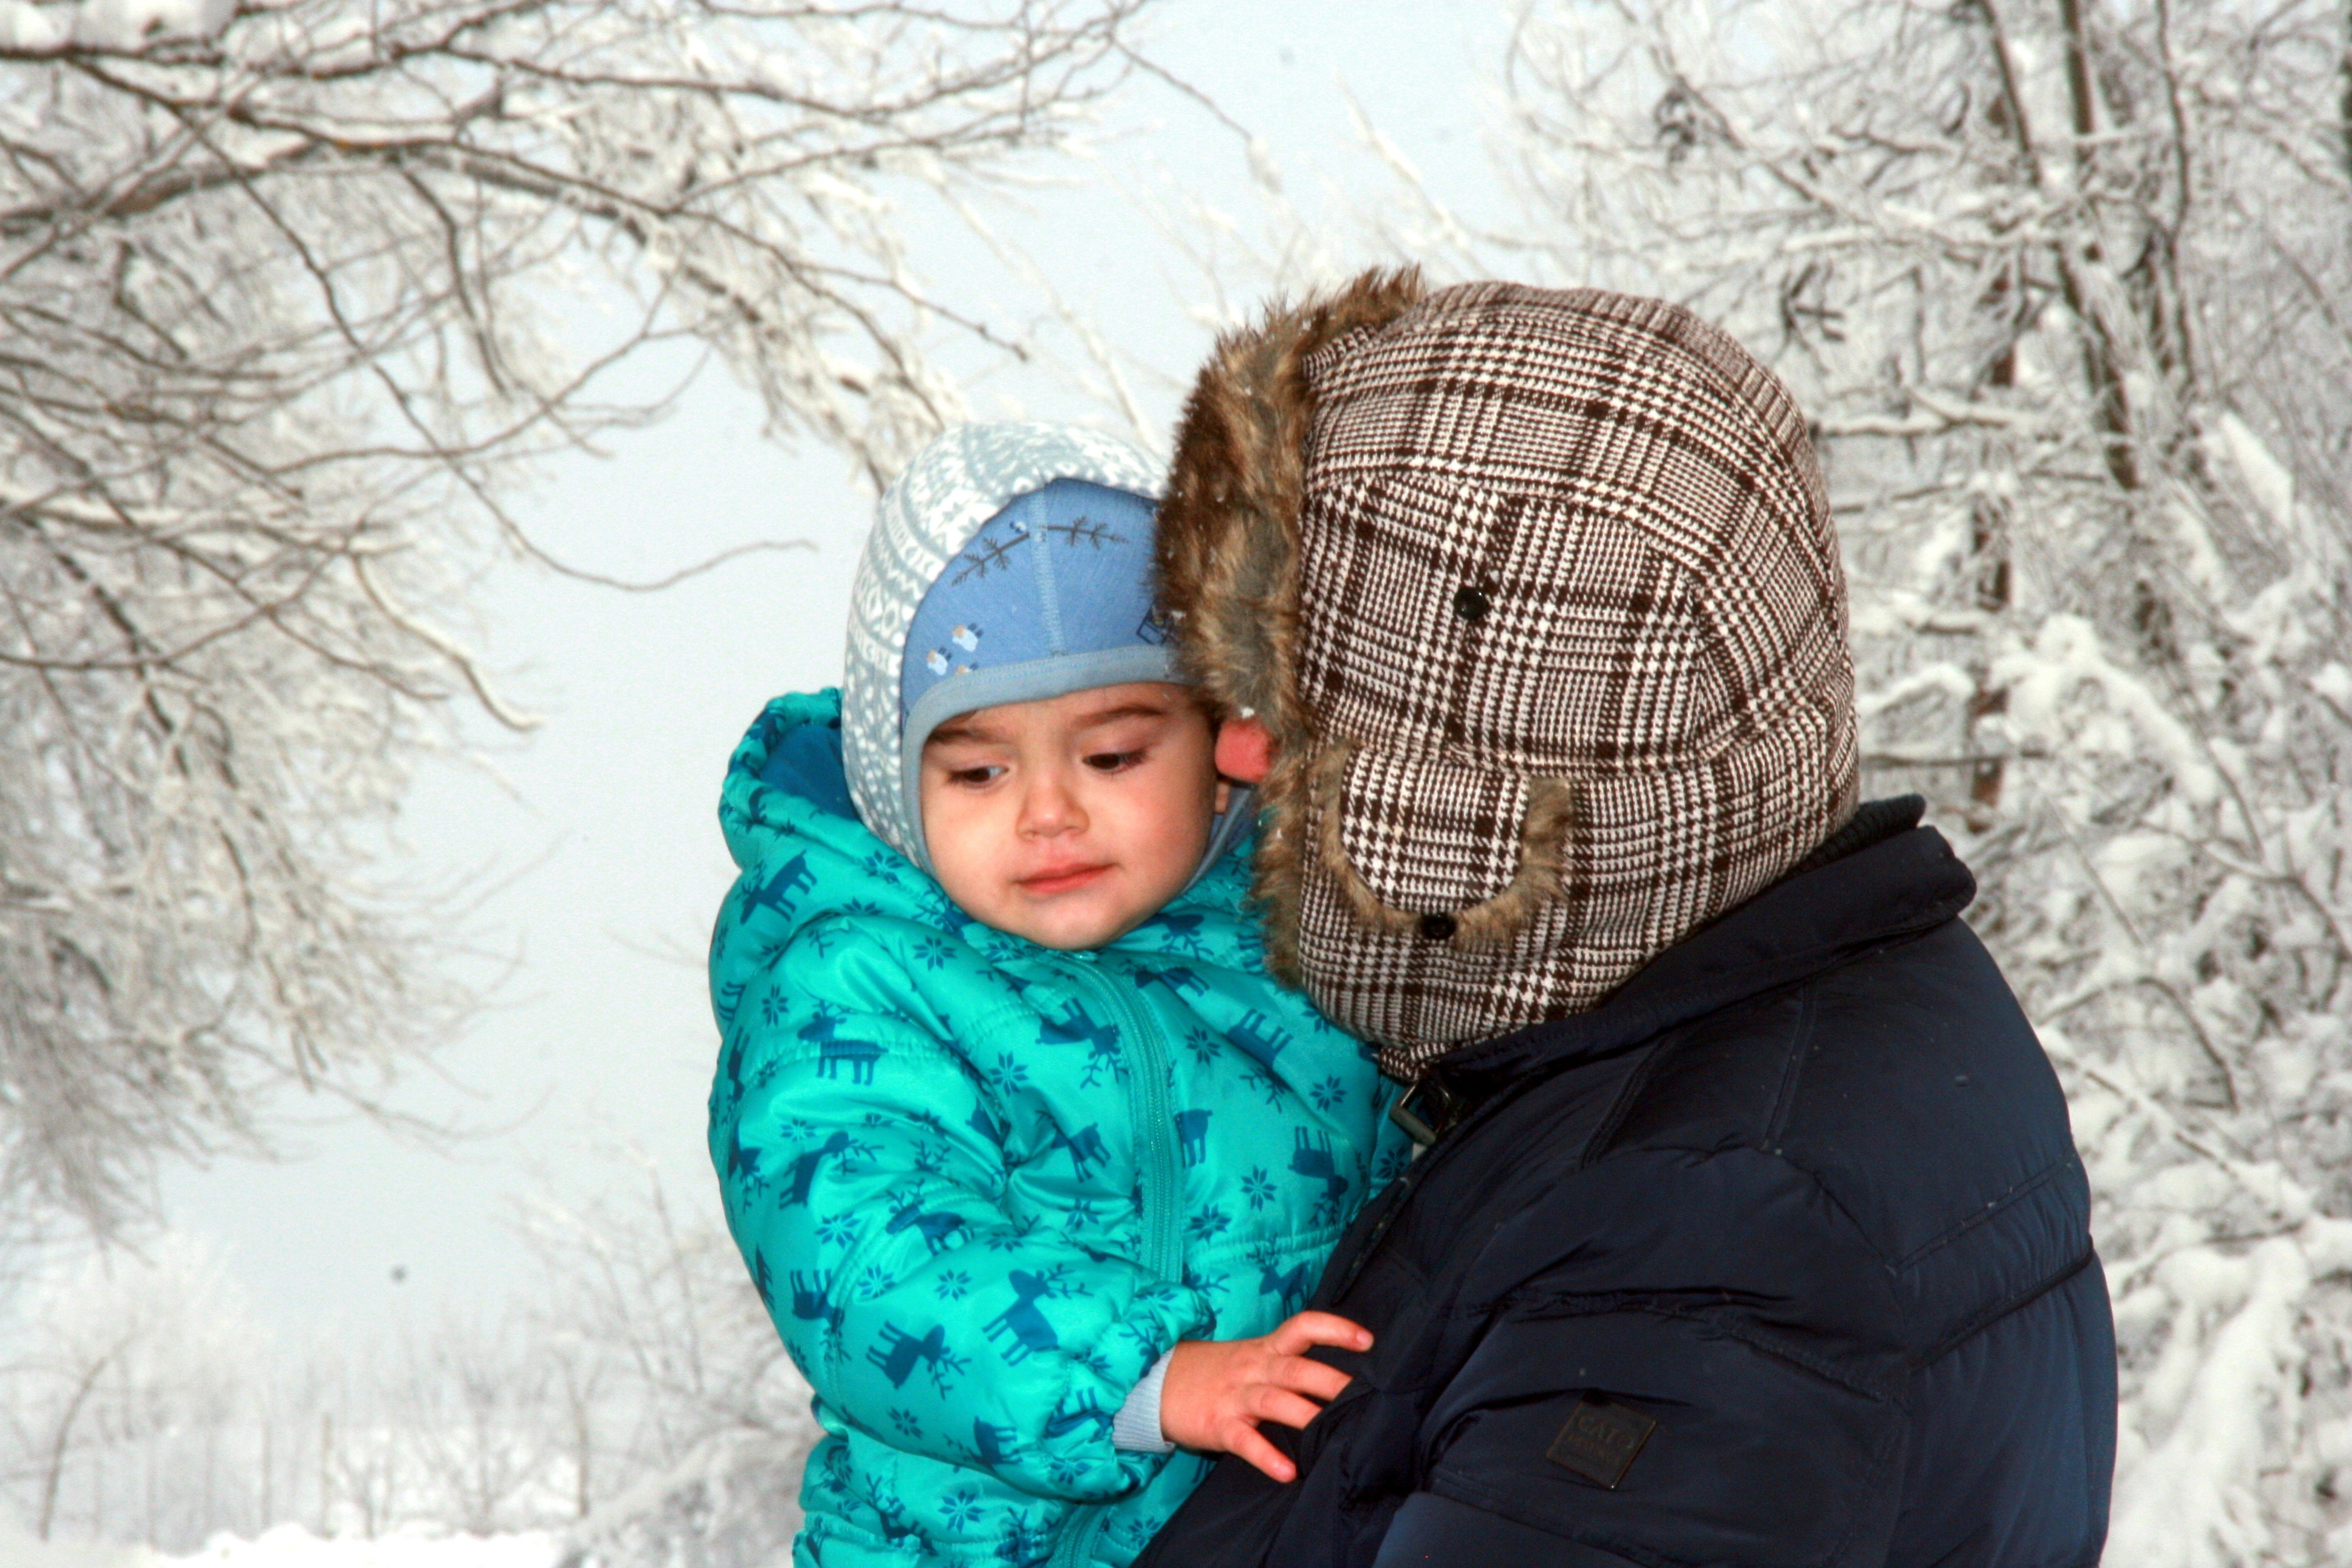
snow, winter, love, weather, child, season, hug, son, dad, toddler